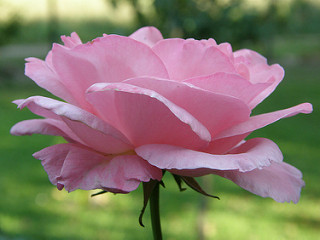
Flower: rose